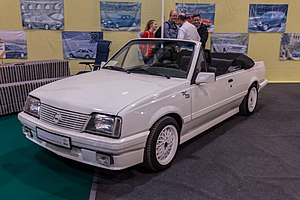
Opel Ascona C / Cabrioletombygninger
Keinath C3
Opel Ascona C er en stor mellemklassebil fra Opel, som var i produktion fra september 1981 til august 1988. Modellen er Opel-varianten af den i talrige lande fremstillede såkaldte J-Car-serie fra General Motors.